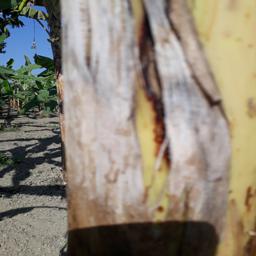
Label: PSEUDOSTEM WEEVIL